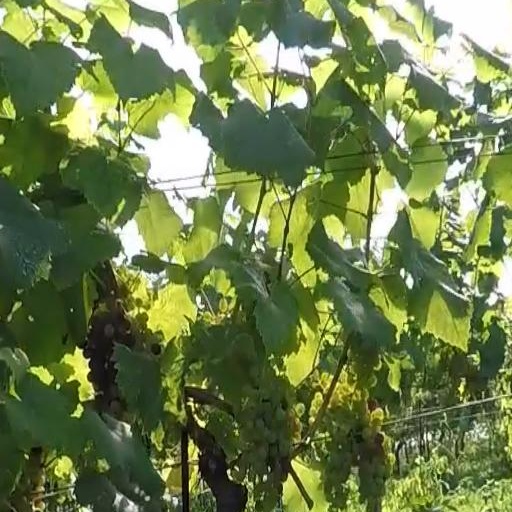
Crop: grape